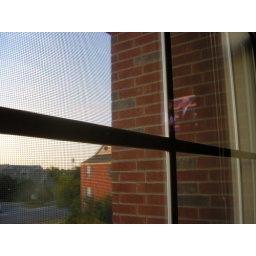
A water tower in the distance, and Project Runway in reflection.